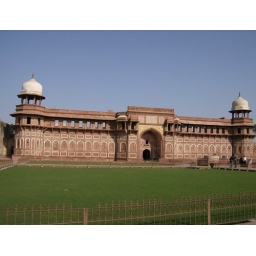
Built by Akbar for Jehangir, his son. The red stone used predates the all-marble style of Shahjehan.HPIM2153